NGC 477

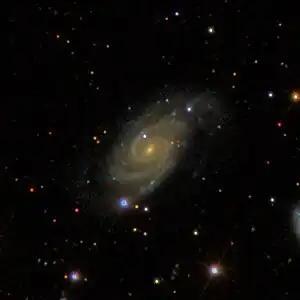
SDSS view of NGC 477

NGC 477 is a spiral galaxy in the constellation Andromeda. It is located approximately 250 million light-years from Earth and was discovered on October 18, 1786 by astronomer William Herschel.